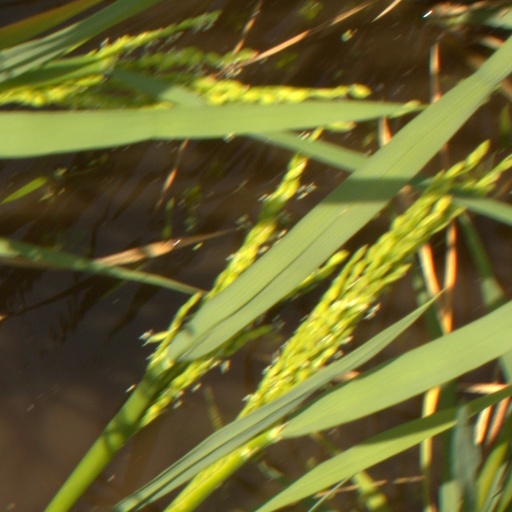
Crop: rice